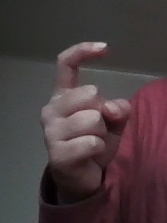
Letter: ra